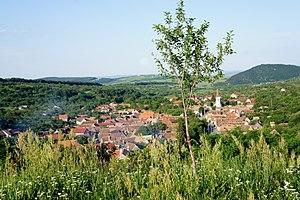
vue d'en haut
Sibiel est un village situé dans le județ de Sibiu, à une vingtaine de kilomètres au sud-ouest de Sibiu. Le village comptait 402 habitants en 2002. C'est un village qui a presque toujours été peuplé à 100 % de Roumains. Il fait partie de la zone baptisée « Mărginimea Sibiului », zone de 18 localités roumaines, du sud-ouest de la région de Sibiu, qui partagent un héritage ethnologique, culturel, architectural et historique commun.